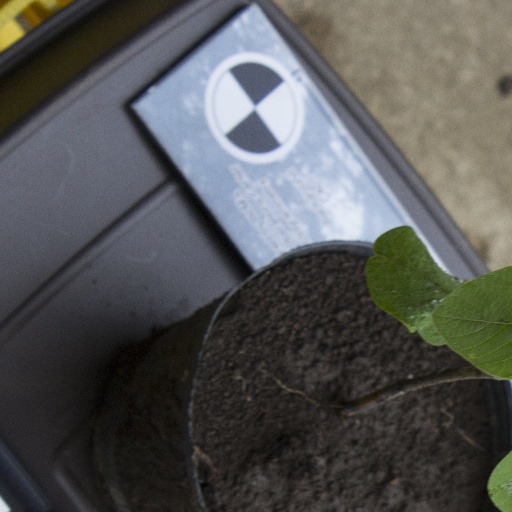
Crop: soybean